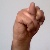
The image shows a hand gesture representing the letter 'N' in Indian Sign Language.